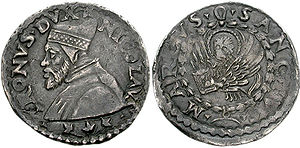
Republikken Venedigs økonomiske historie / Hævdelse mellem verdensmagterne (midten af 1400-tallet til 1571) / Penge og møntpolitik
Lira Tron (efter Dogen Niccolò Tron, 1471–73), 6,43 g, bevinget markusløve med evangelium
Republikken Venedigs økonomiske historie har især været forbundet med handel. Gennem skiftende tider har Venedig haft handel som en afgørende forudsætning for sin trivsel, til dels suppleret med fremstillings- og forædlingsvirksomhed.